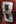
Number: 8